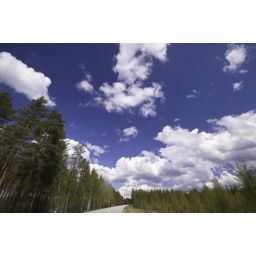
Cumulus clouds and blue sky over road, Karelia, Finland